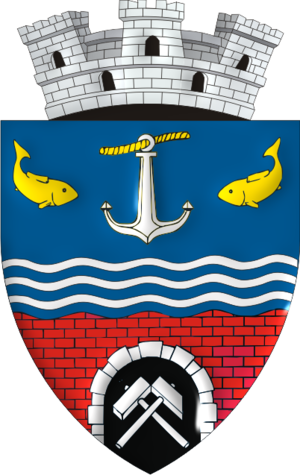
Moldova Nouă est une ville dans le sud-ouest de la Roumanie. Moldova Nouă a une population de 12 350 habitants.